Lithium metaborate

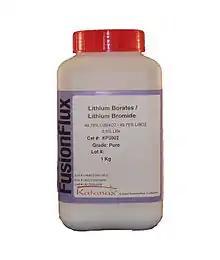
Fusion flux consisting of lithium metaborate and lithium teraborate, with a small amount of lithium bromide.

Molten lithium metaborate, often mixed with lithium tetraborate , is used to dissolve oxide samples for analysis by XRF, AAS, ICP-OES, ICP-AES, and ICP-MS, modern versions of classical bead test. The process may be used also to facilitate the dissolution of oxides in acids for wet analysis. Small amounts of lithium bromide or lithium iodide may be added as mold and crucible release agents.